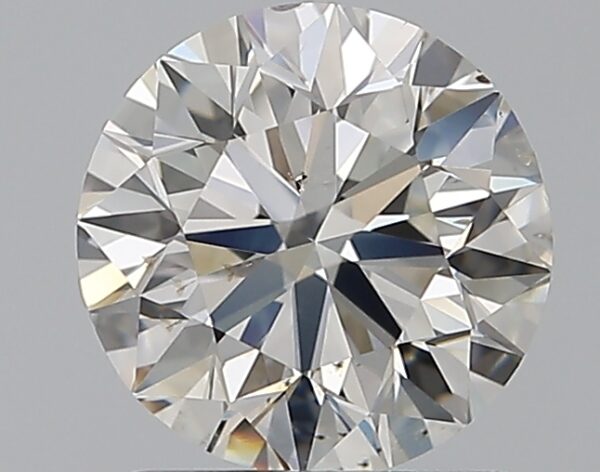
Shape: round
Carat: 1.2
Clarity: SI1
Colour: G
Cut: EX
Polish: EX
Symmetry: VG
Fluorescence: ST
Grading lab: GIA
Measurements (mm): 6.74 x 6.82 x 4.24